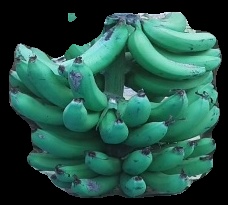
Variety: pachbale
Grade: grade3